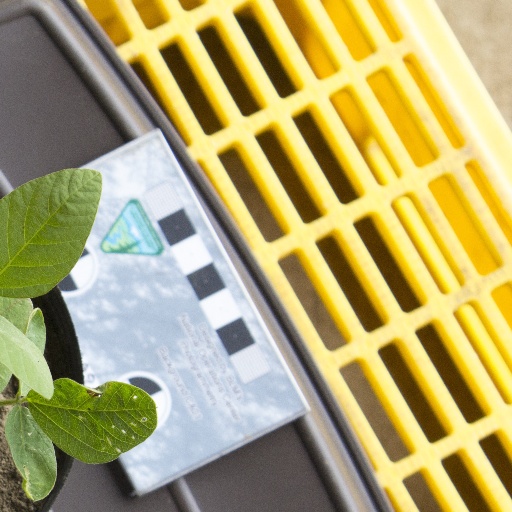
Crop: soybean